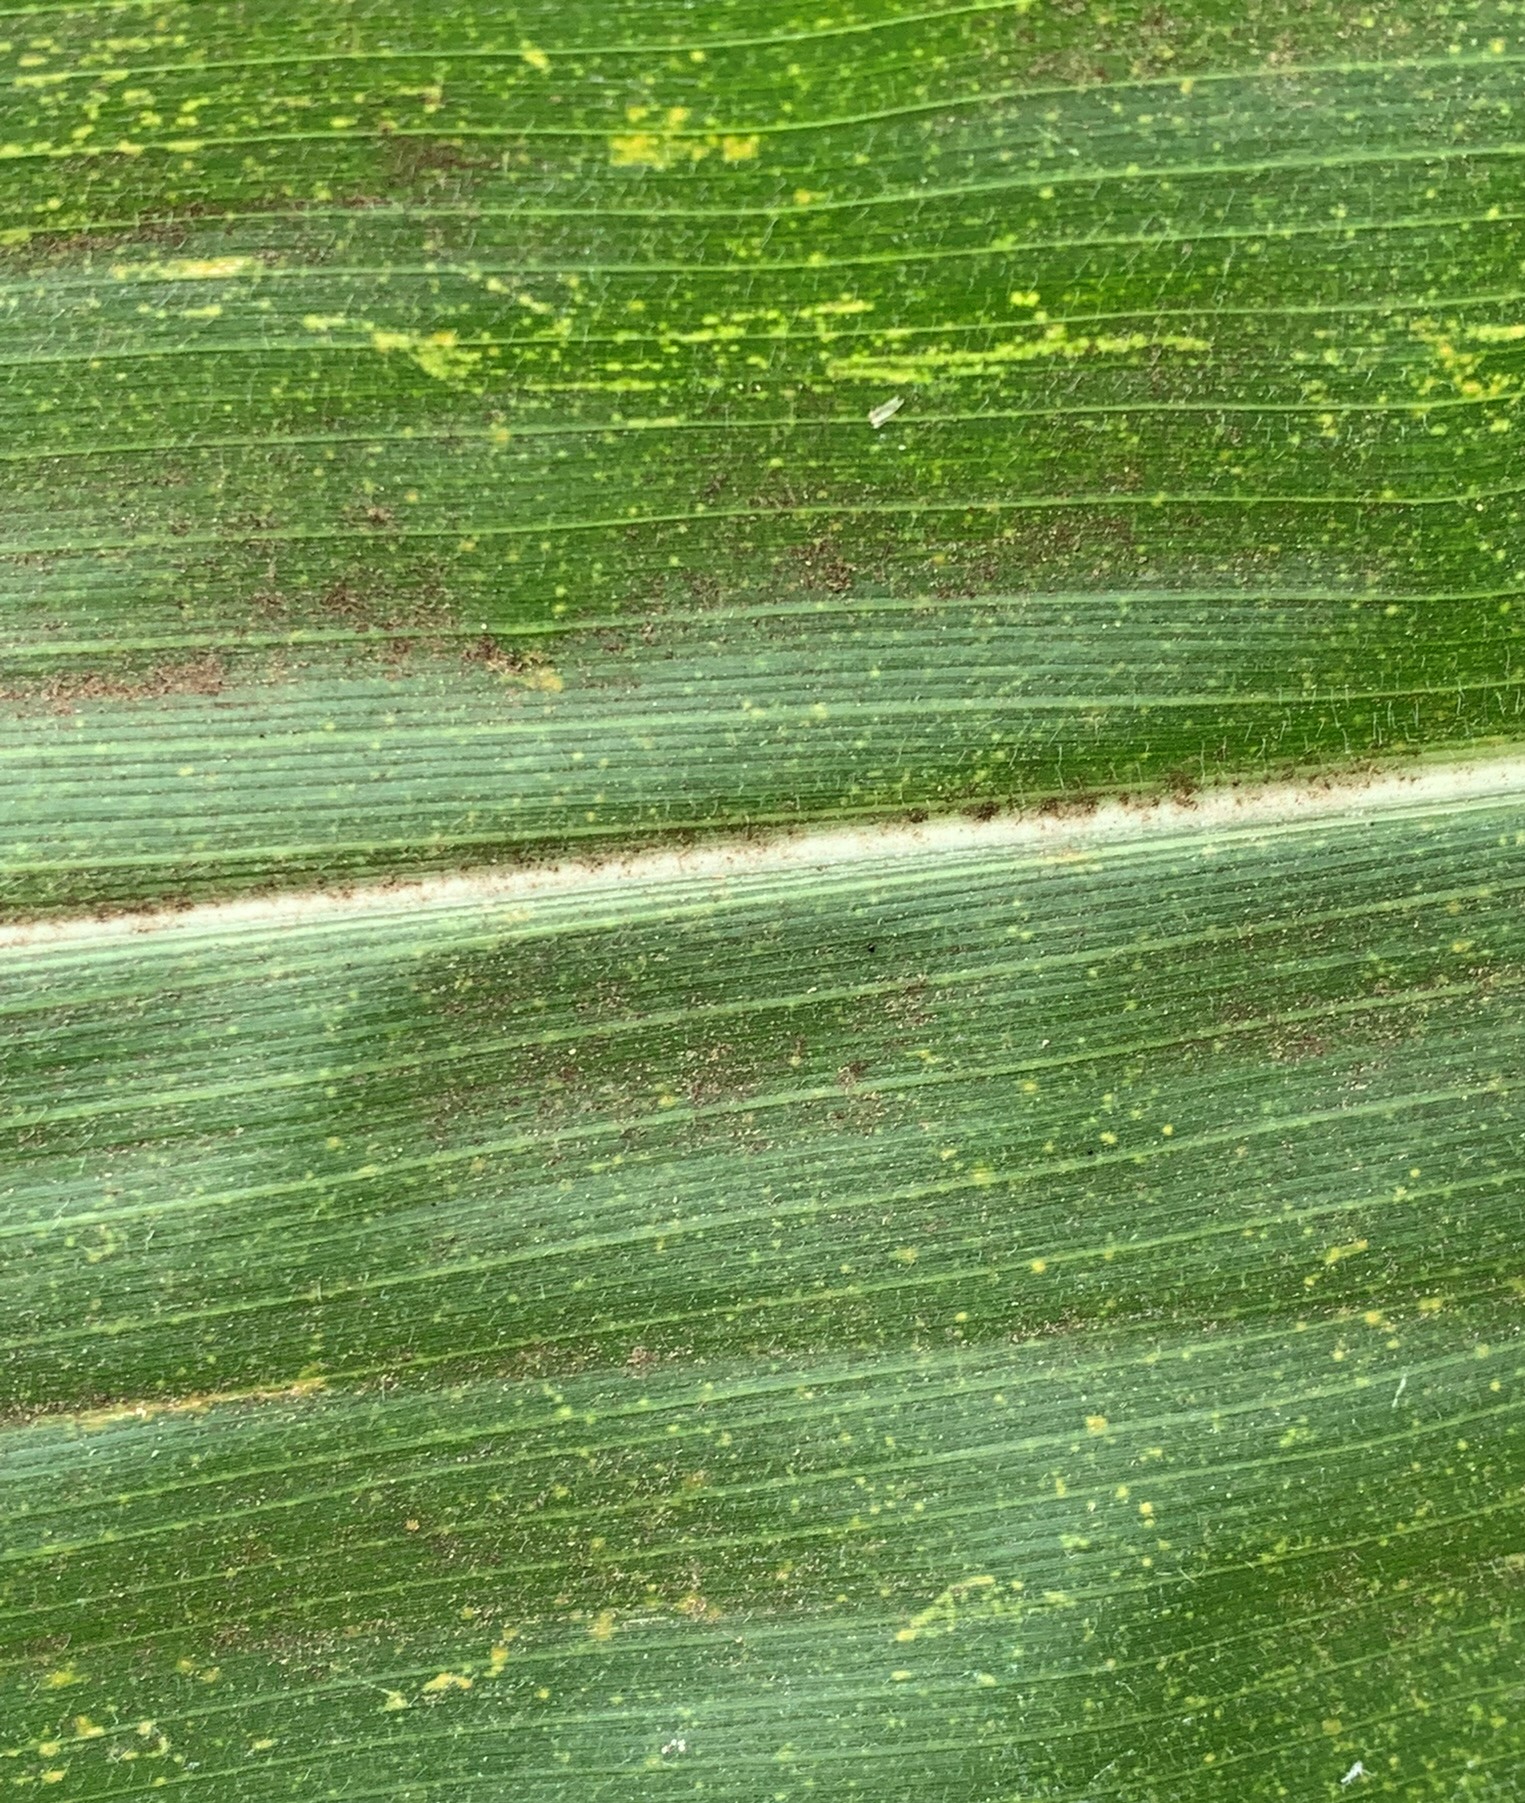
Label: MLN